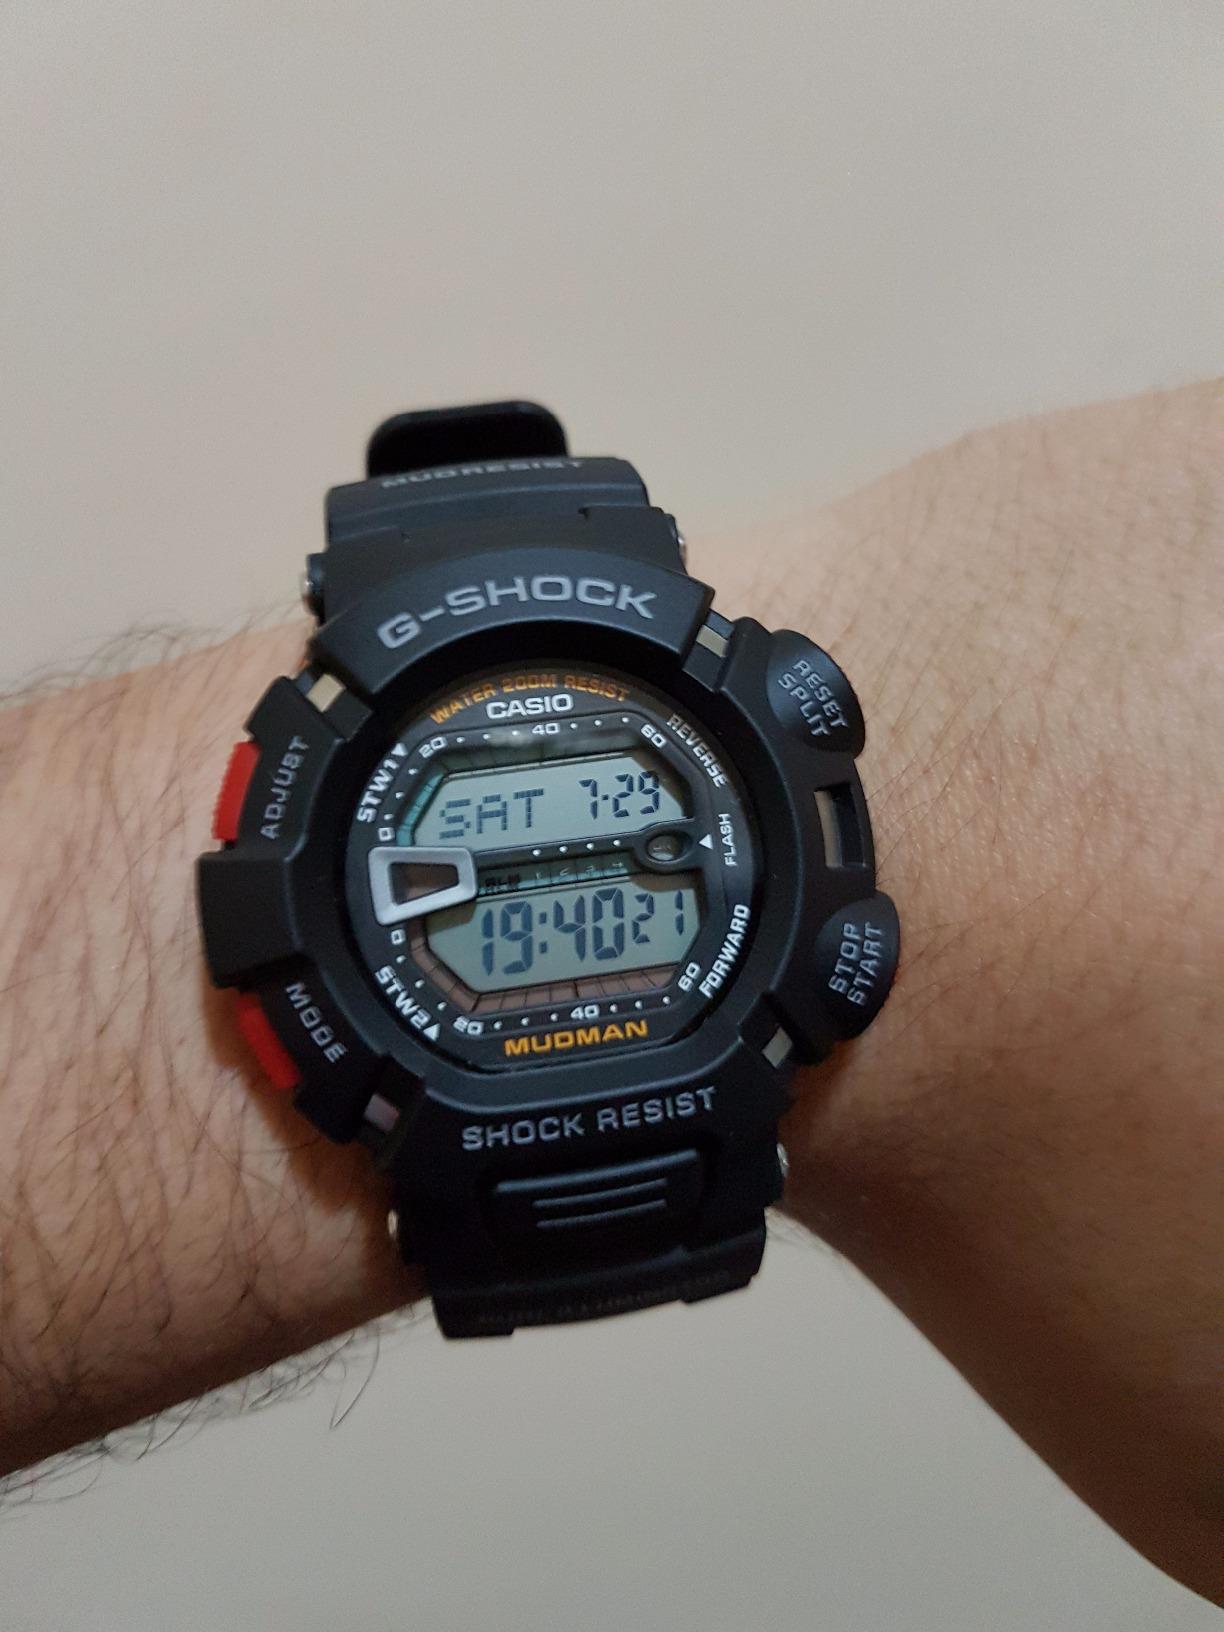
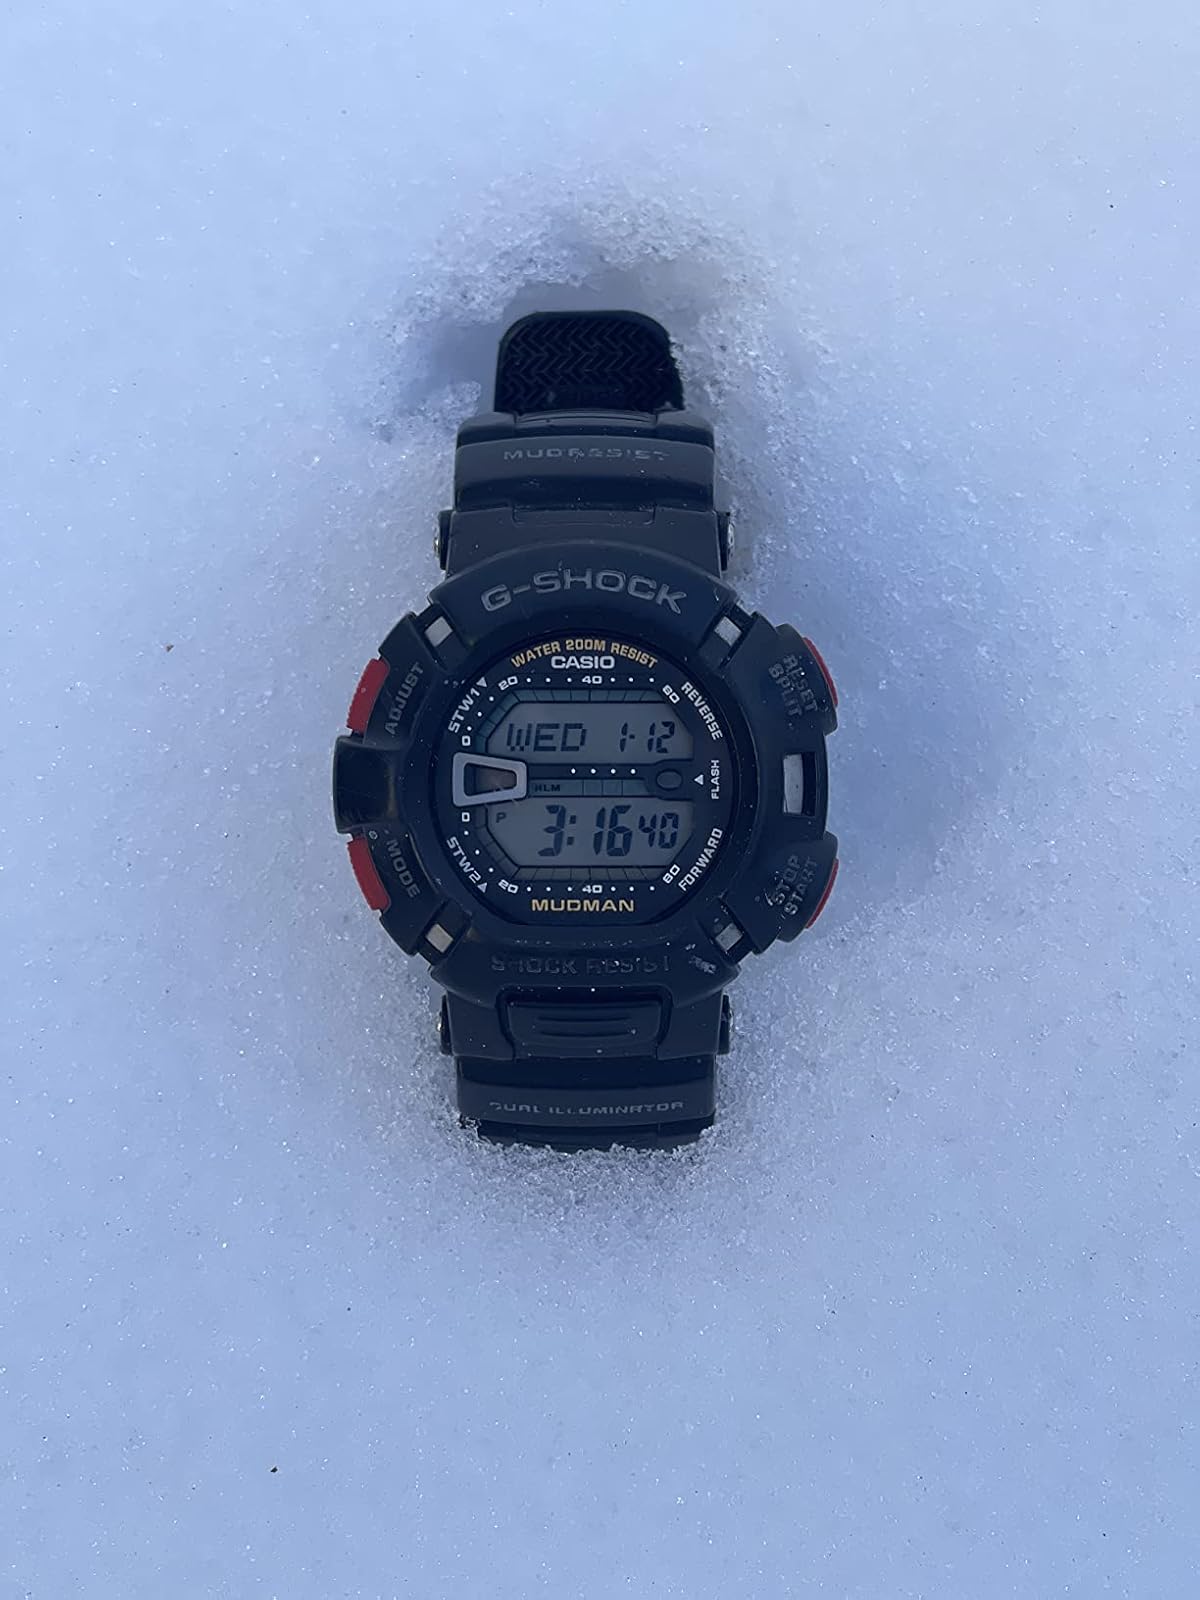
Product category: accessories_watch
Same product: yes